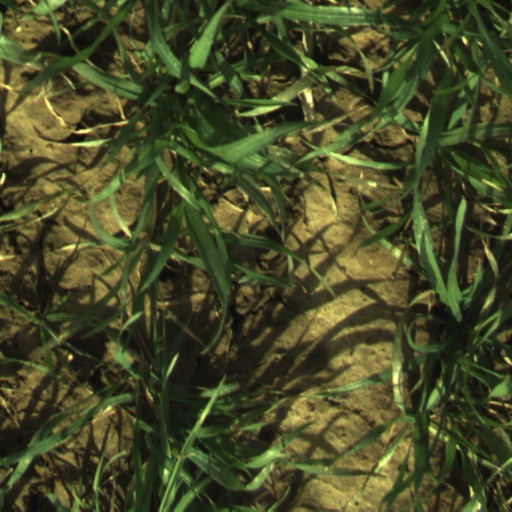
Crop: wheat